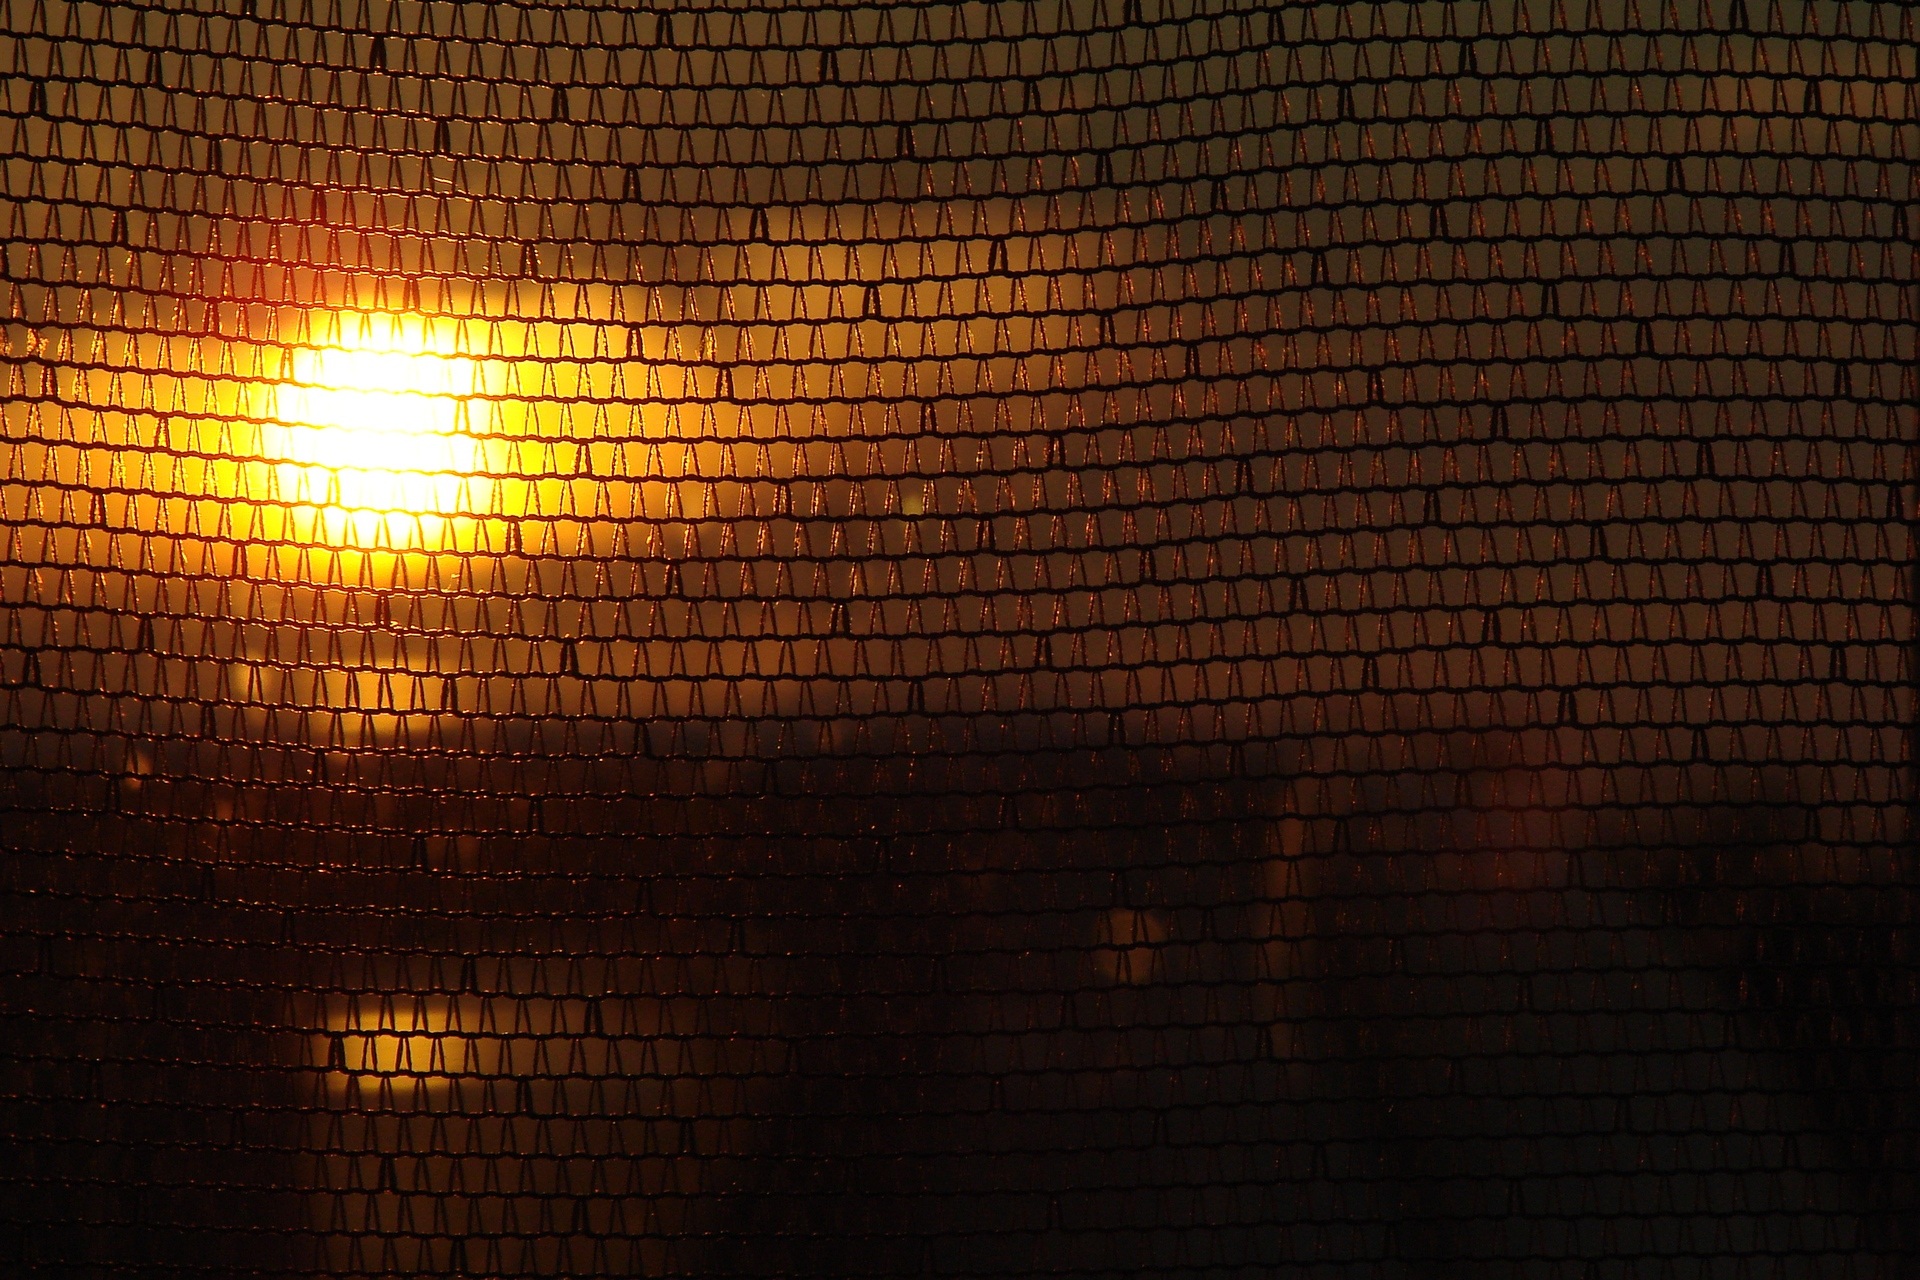
light, sun, sunset, night, sunlight, texture, wall, ceiling, orange, line, reflection, red, darkness, brick, lighting, circle, symmetry, climate, mesh, rays of sun, shape, orange sun